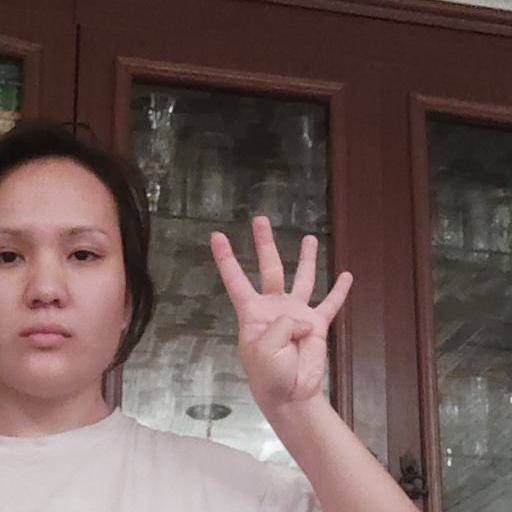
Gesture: four